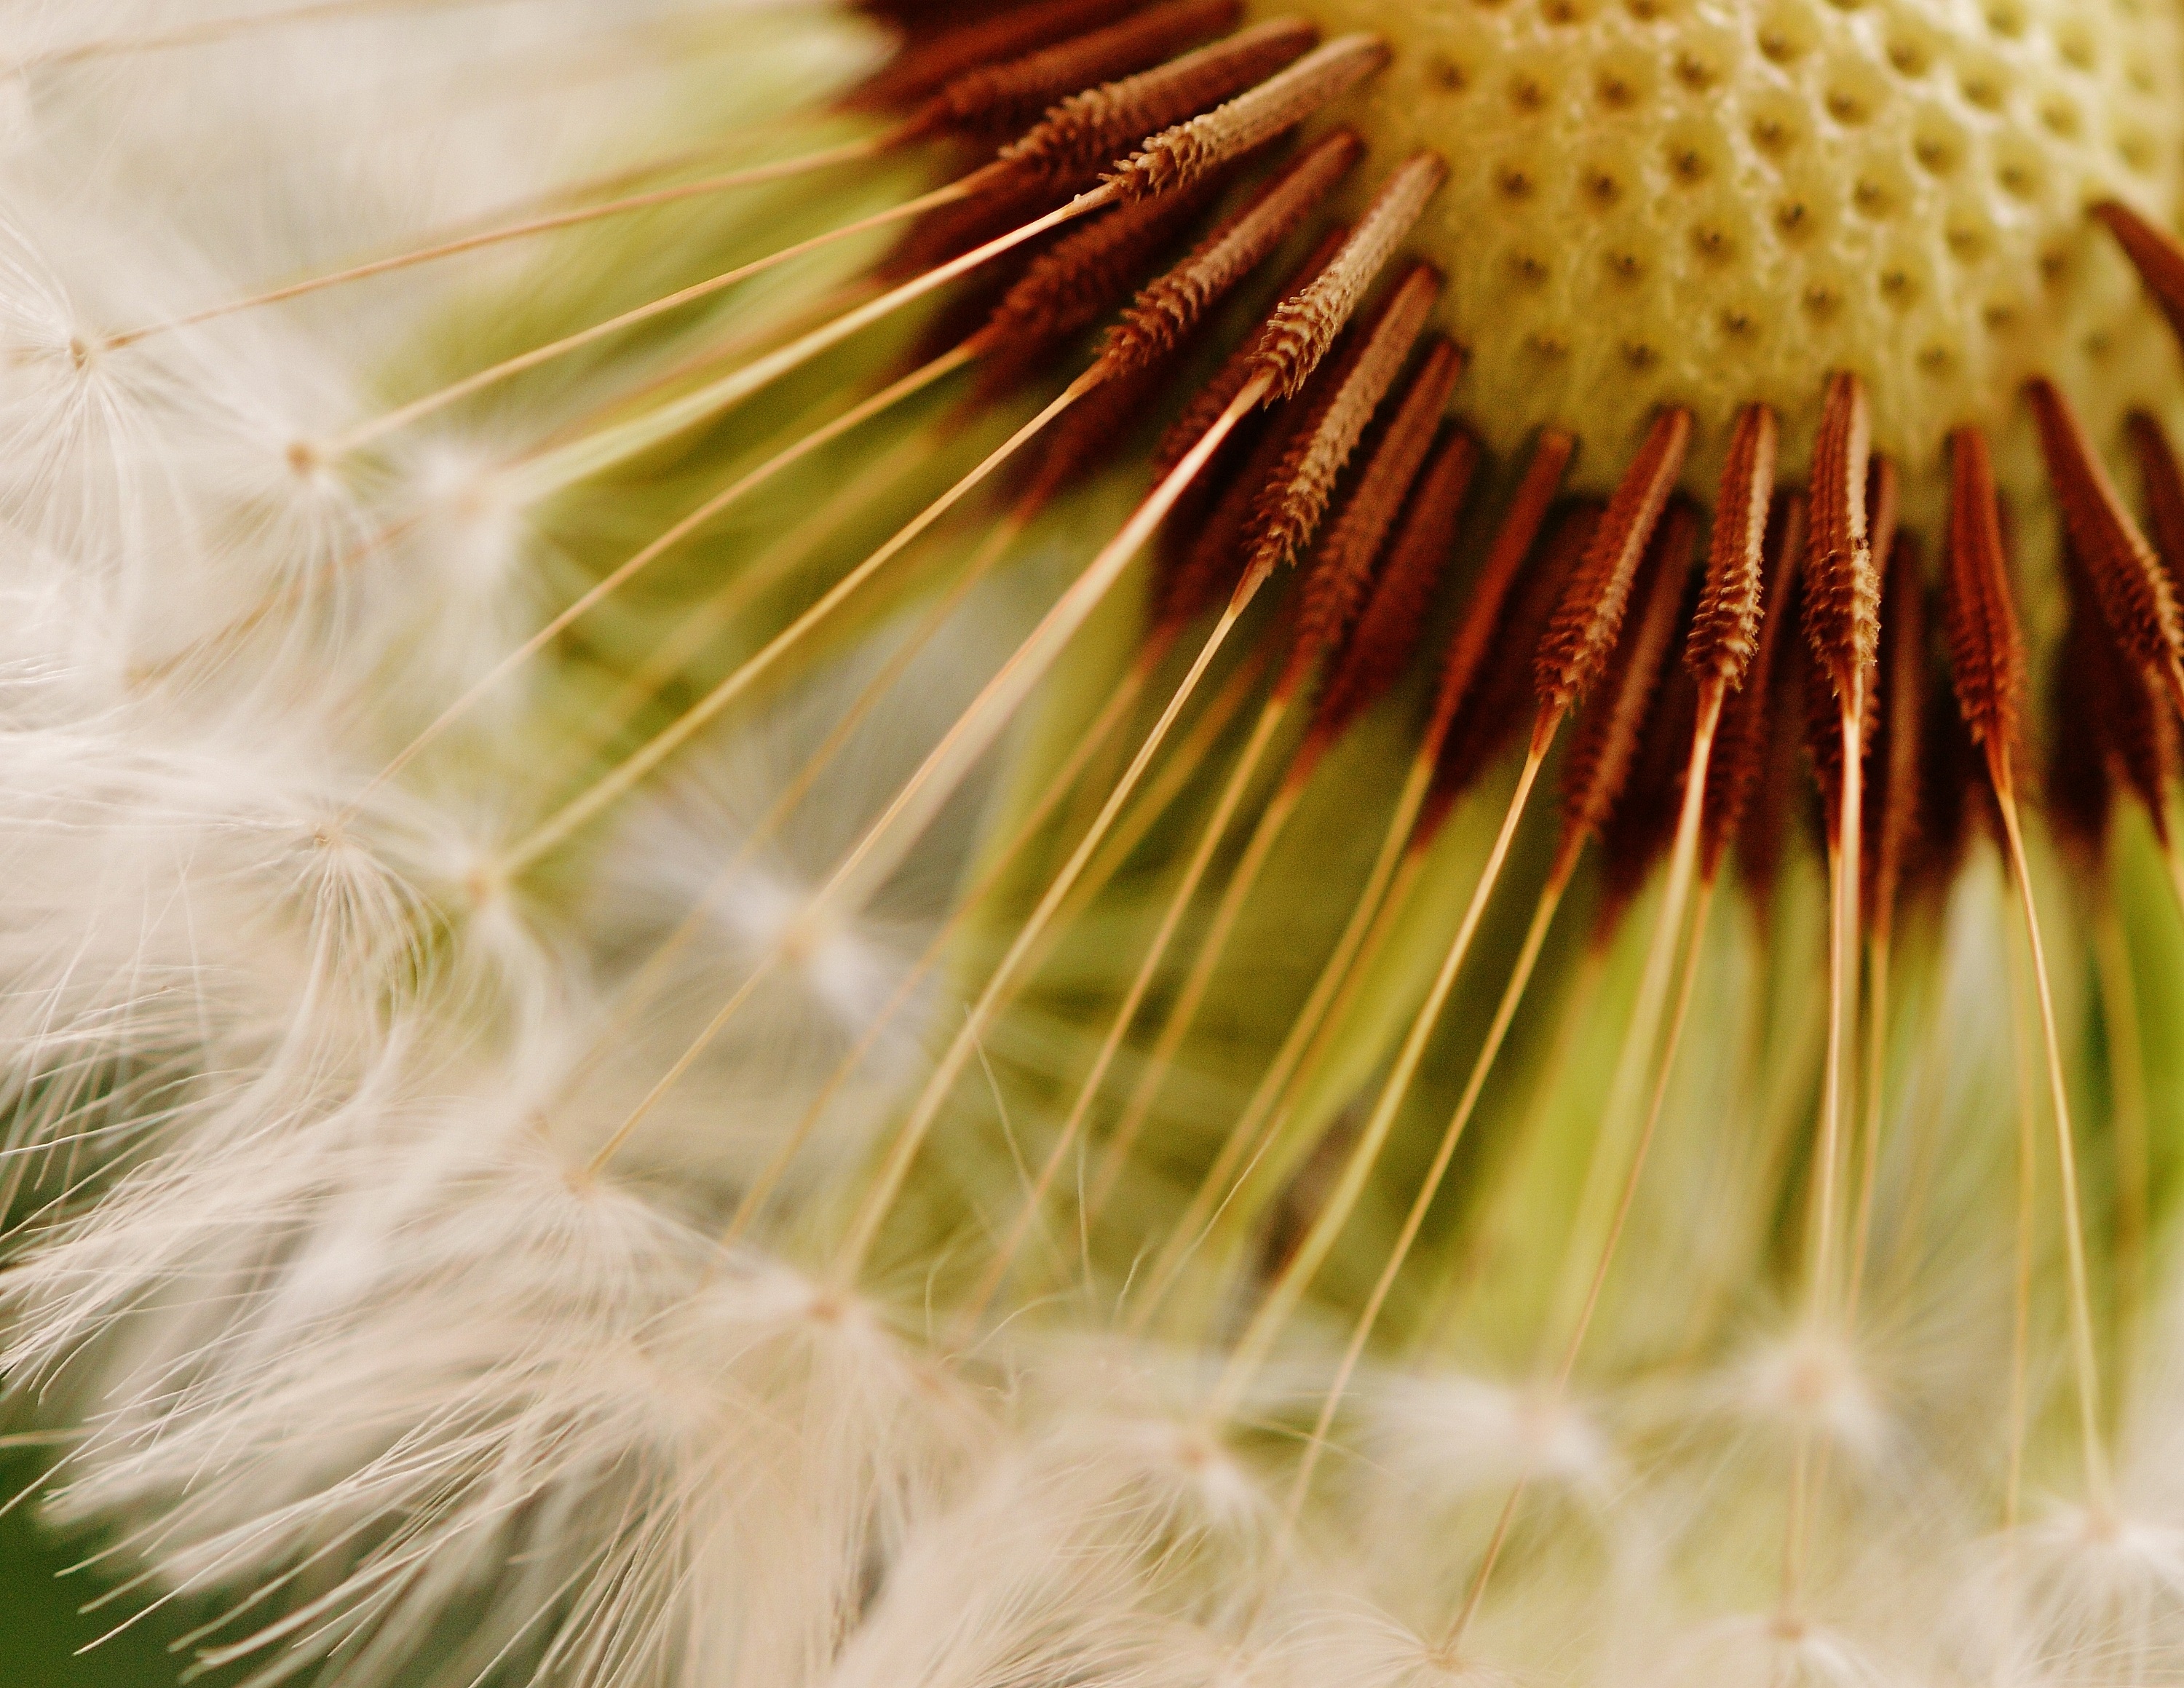
nature, grass, plant, photography, dandelion, sunlight, leaf, flower, pollen, green, botany, yellow, close, flora, wild flower, close up, pointed flower, thistle, macro photography, flowering plant, daisy family, grass family, plant stem, land plant, thorns spines and prickles